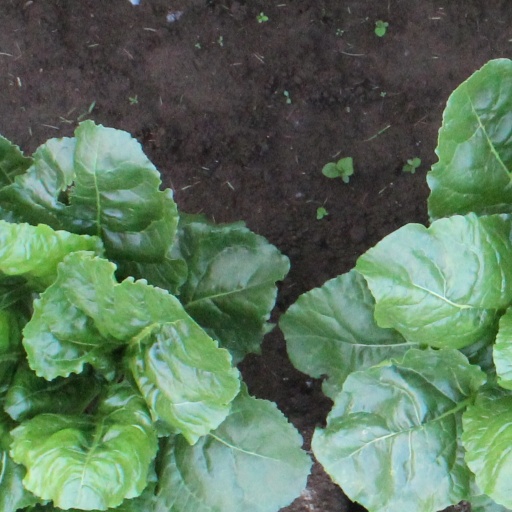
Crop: sugar beet